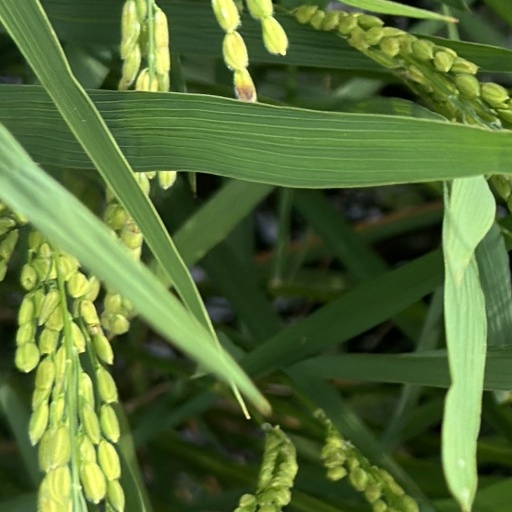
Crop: rice